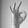
ASL letter: F